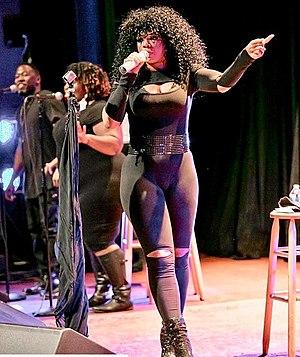
Syleena Johnson, née le 2 septembre 1976 à Harvey, Illinois, États-Unis, est une chanteuse de R&B américaine.